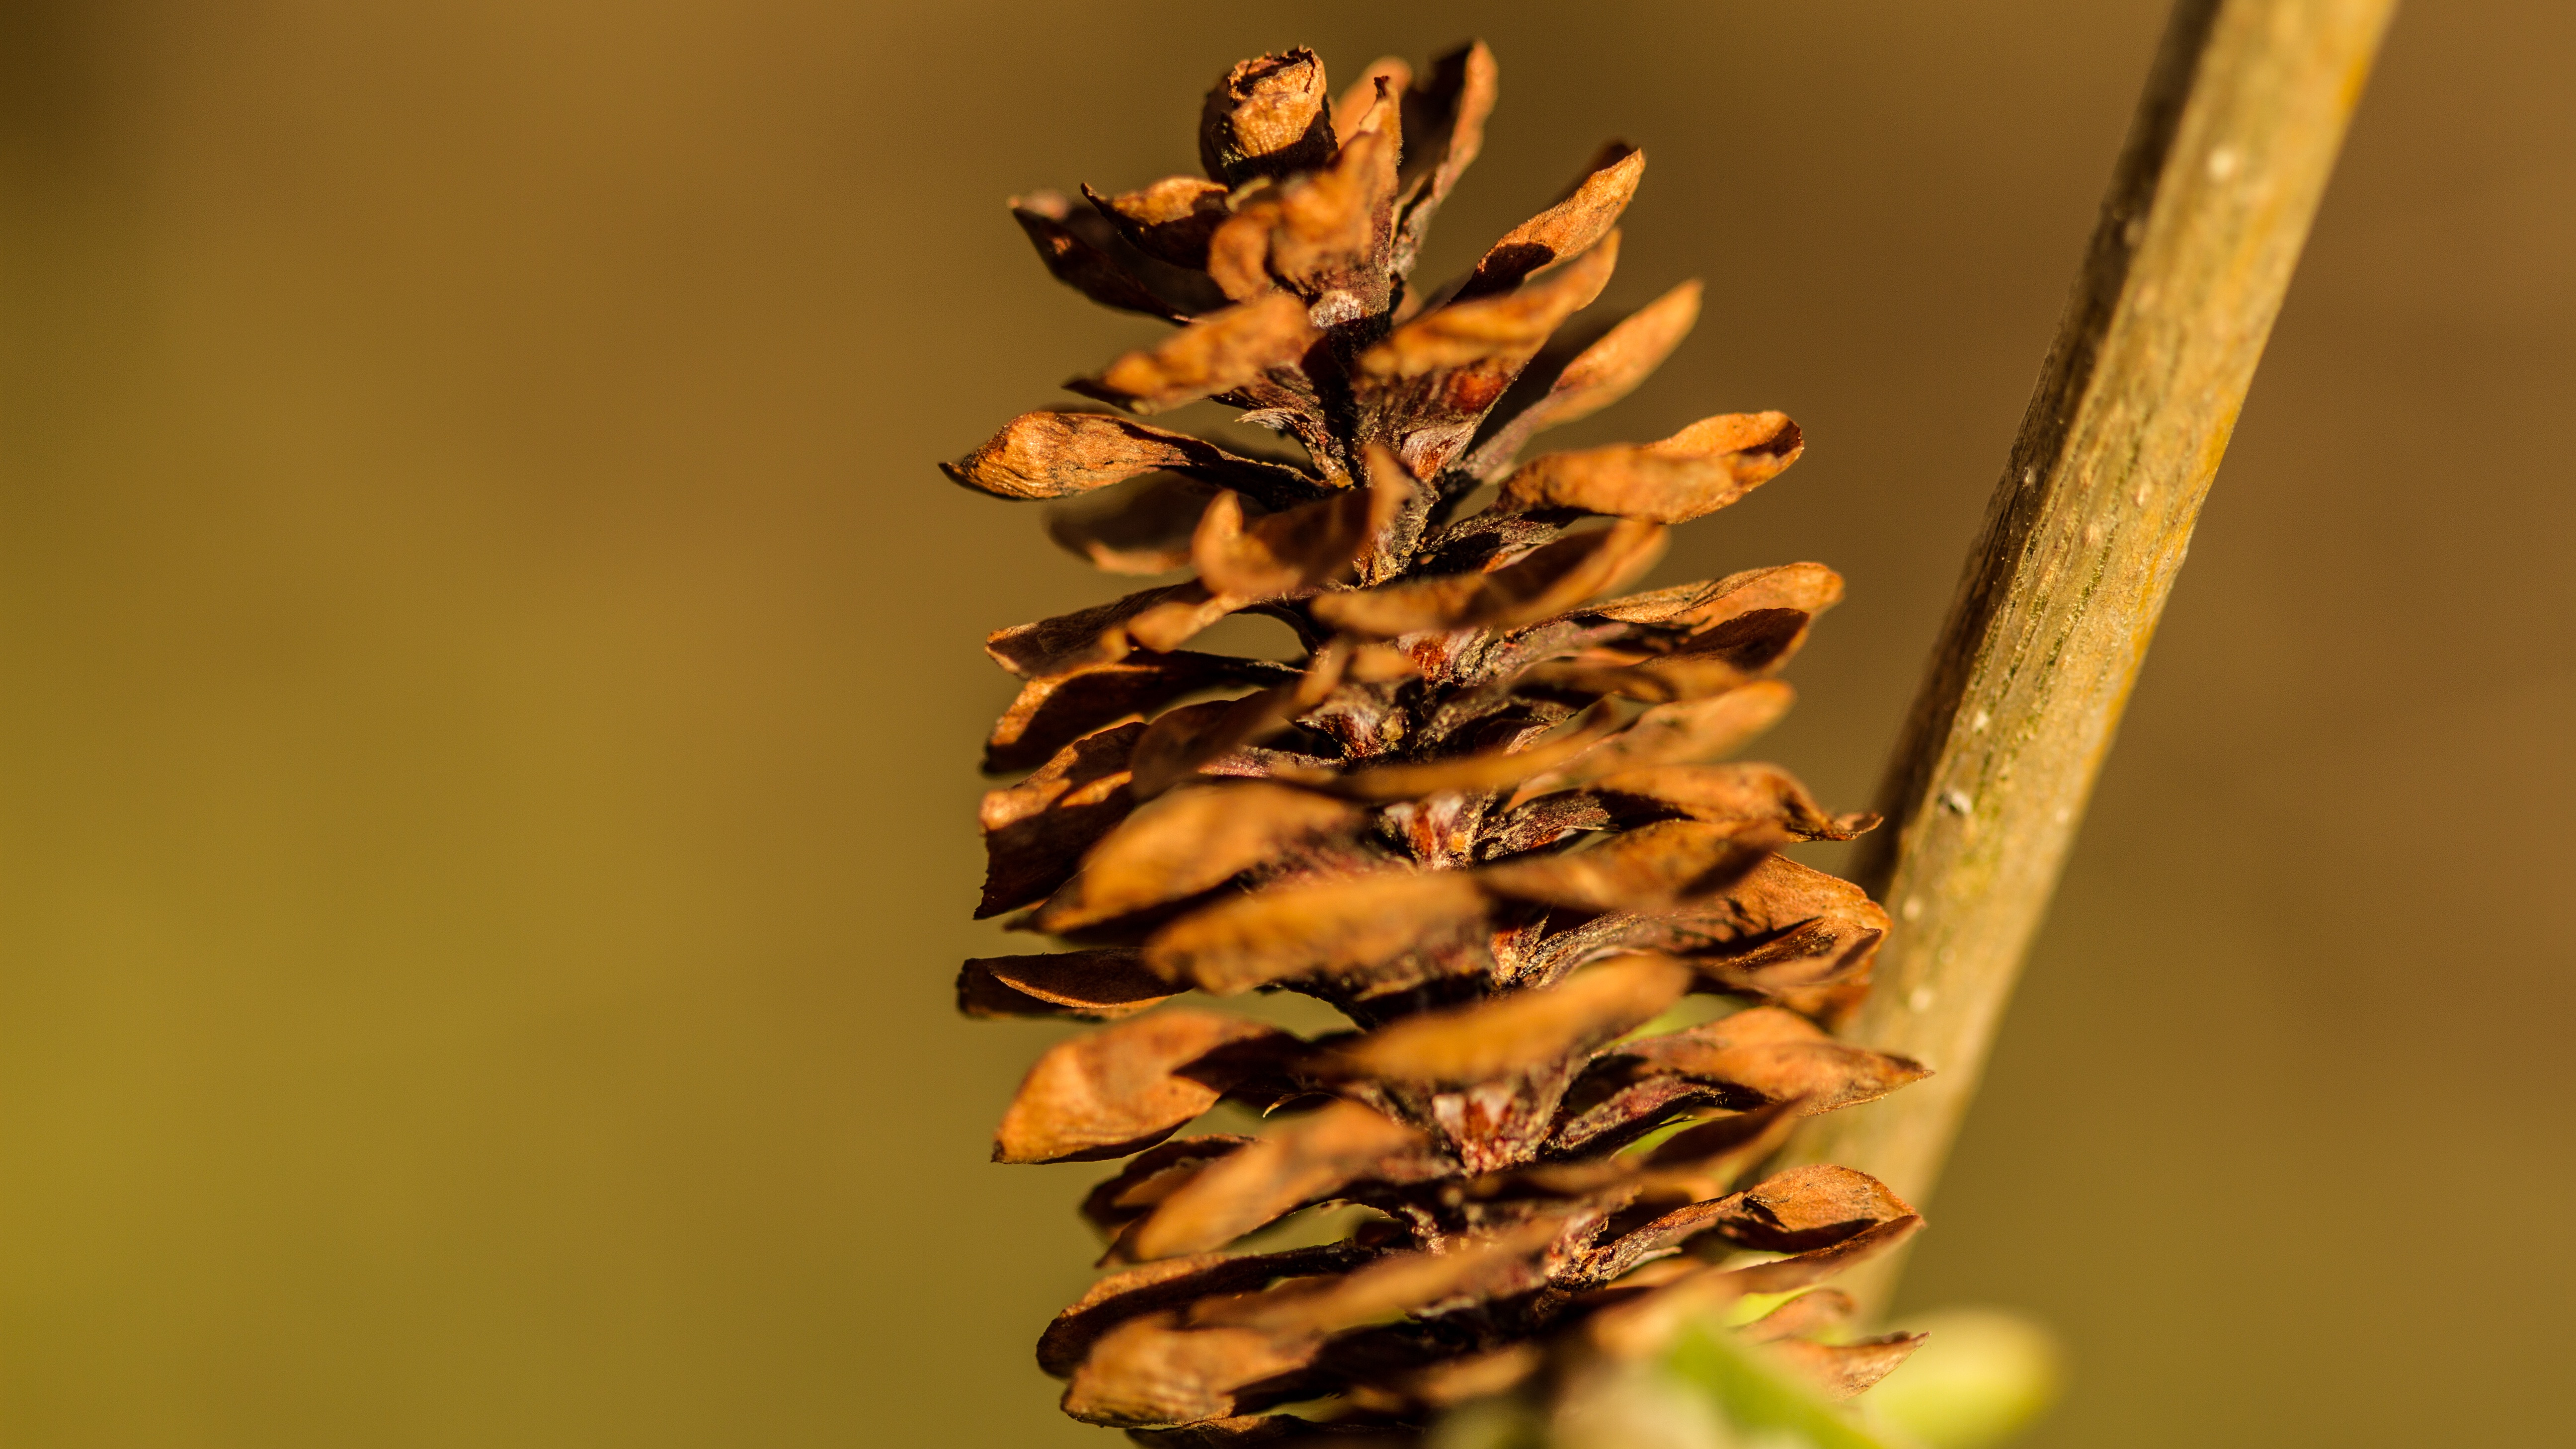
tree, branch, plant, photography, leaf, flower, autumn, botany, yellow, flora, twig, conifer, close up, larch, macro photography, plant stem, woody plant, land plant, conifer cone